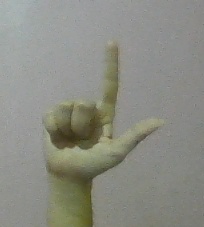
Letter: laam